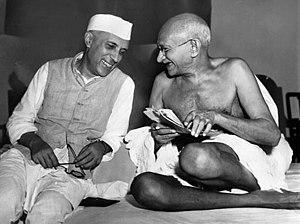
L'Inde, officiellement la république de l'Inde, est un pays d'Asie du Sud qui occupe la majeure partie du sous-continent indien. Sa capitale est New Delhi. L'Inde est le deuxième pays le plus peuplé et le septième pays le plus grand du monde. Le littoral indien s'étend sur plus de sept mille kilomètres. Le pays a des frontières communes avec le Pakistan au nord-ouest, la Chine au nord et à l'est-nord-est, le Népal au nord-est, le Bhoutan, le Bangladesh et la Birmanie à l'est-nord-est. Sur l'océan Indien, l'Inde est à proximité des Maldives au sud-sud-ouest, du Sri Lanka au sud et de l'Indonésie au sud-est. L'Inde revendique également une frontière avec l'Afghanistan au nord-ouest. L'Inde dispose de l'arme nucléaire depuis 1974 après avoir fait des essais officiels.